House of Joseph (LDS Church)

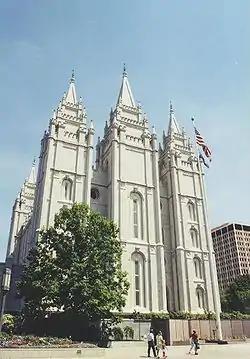
The Salt Lake Temple of The Church of Jesus Christ of Latter Day Saints is the largest attraction in the city's Temple Square.

"Let the blessing come upon the head of Joseph ..." ["upon"] "him that was separated from his brethren. His glory is like the firstling of his bullock, and his horns are like the horns of the wild-ox: with them he shall push the people together to the ends of the earth: and they are the ten thousands of Ephraim, and they are the thousands of Manasseh ..." (Deut 33:16-17; "see" D&C 110:9)